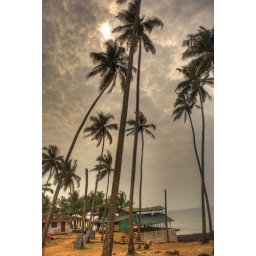
Goa near anjuna beach well formed trees